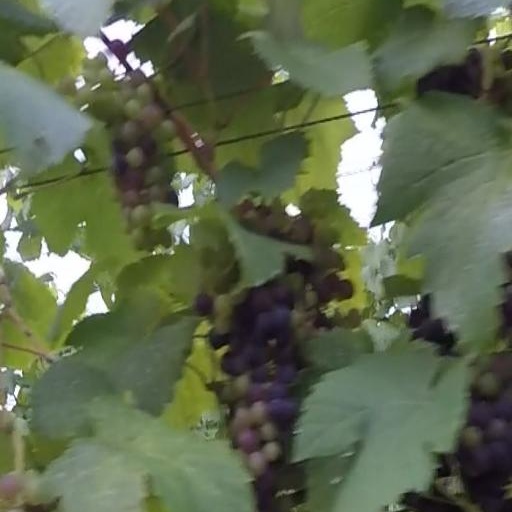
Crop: grape